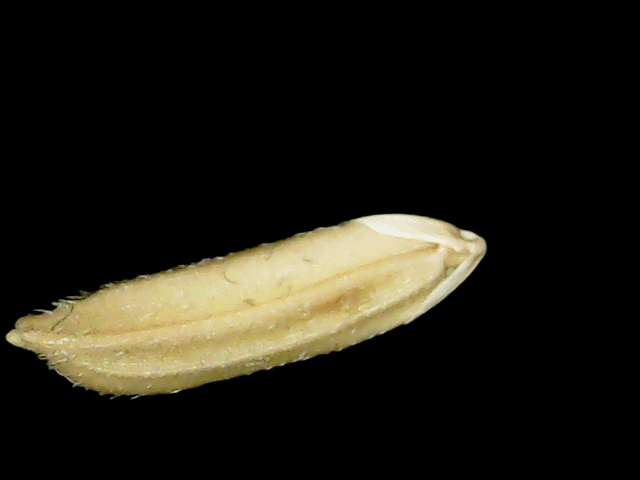
Rice variety: Bd30